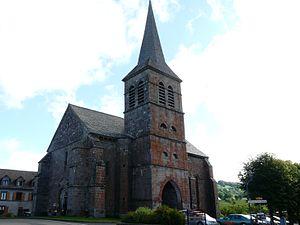
L'église Saint-Bonnet de Chastreix, Puy-de-Dôme, France.